Auen, Germany

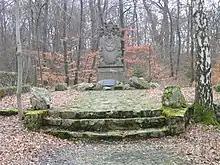
Denkmal an den Jäger aus Kurpfalz beim Forsthaus Entenpfuhl

Auen is an "Ortsgemeinde" – a municipality belonging to a , a kind of collective municipality – in the Bad Kreuznach district in Rhineland-Palatinate, Germany. It belongs to the "Verbandsgemeinde" of Bad Sobernheim, whose seat is in the like-named town. Auen is a tourism-oriented community and a state-recognized recreational area.